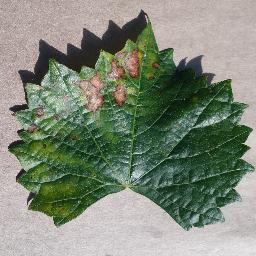
Label: Grape___Esca_(Black_Measles)